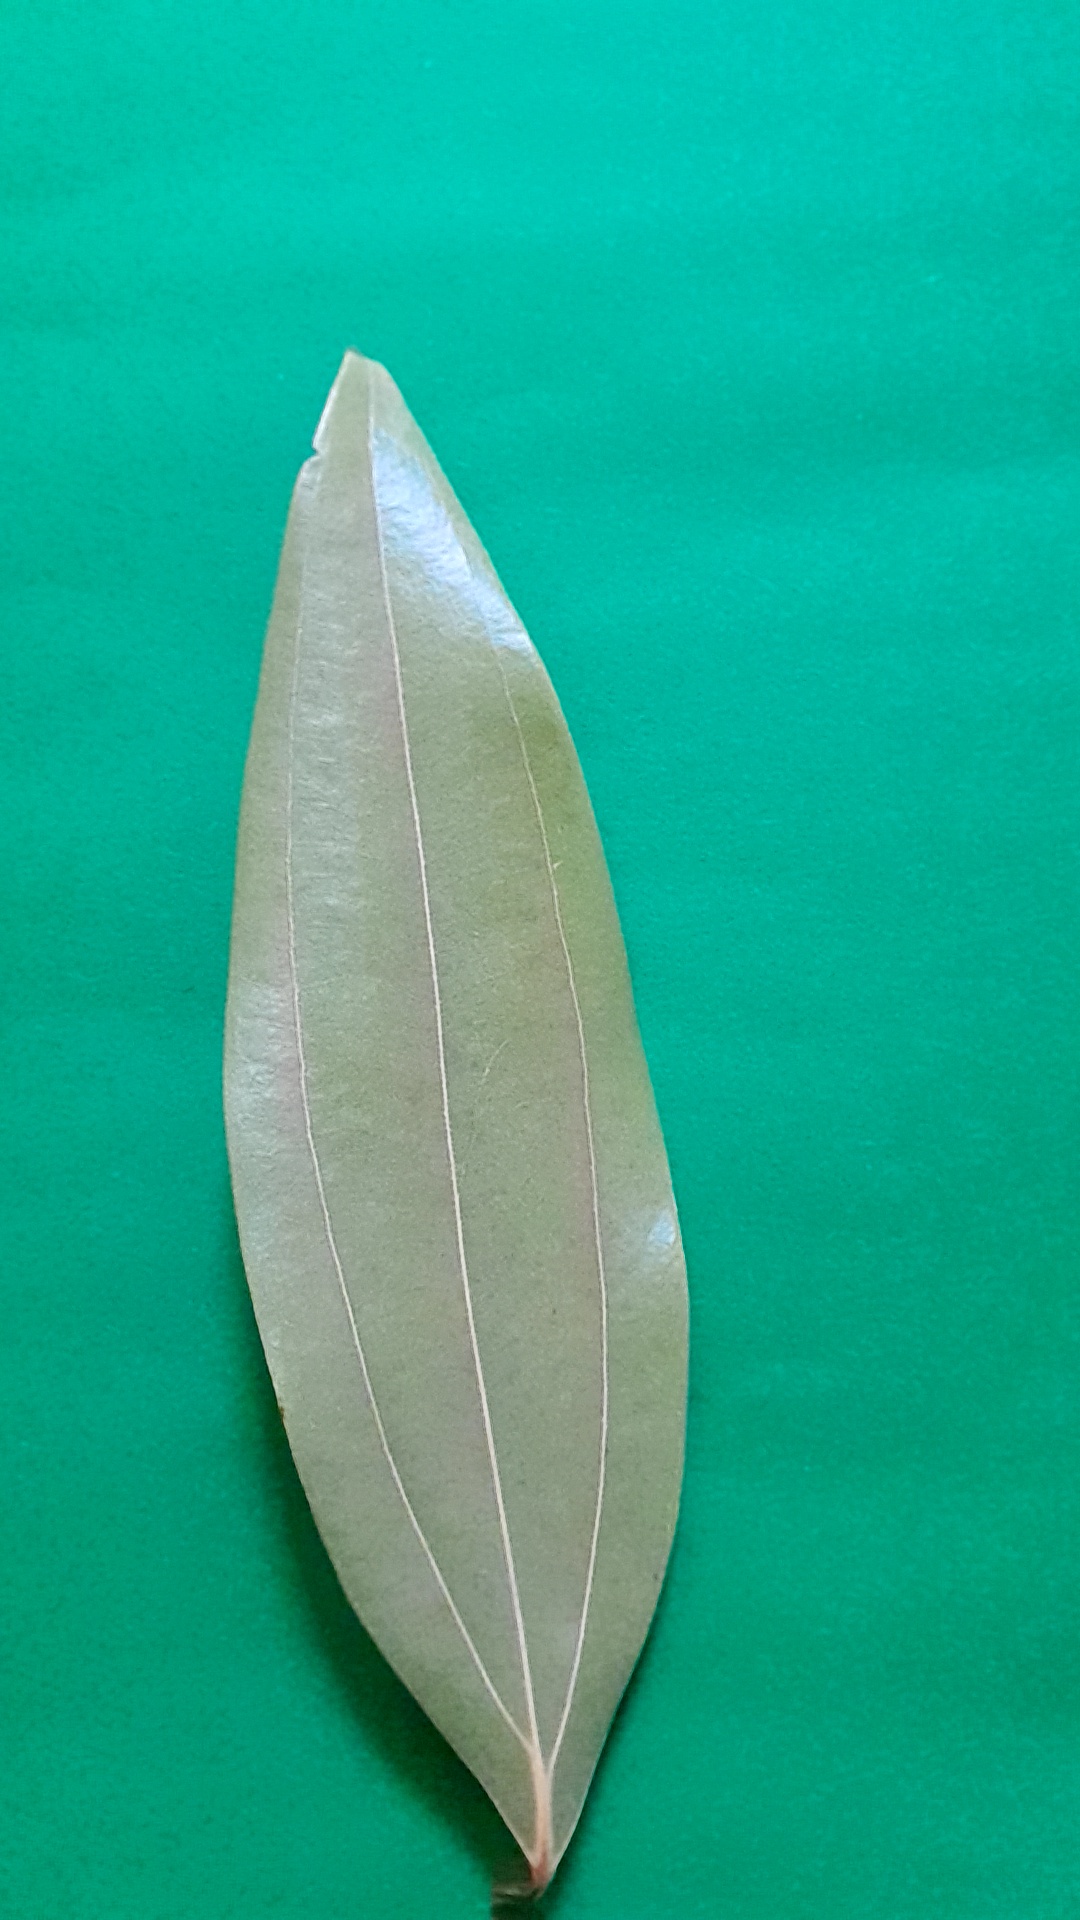
Label: Dry Leaf